Happy Hogan (baseball)

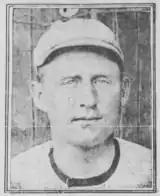

Wallace Louis Bray (known professionally as Happy Hogan; October 13, 1877 – May 17, 1915) was an American minor league baseball catcher and manager in the early 20th century. He is a member of the Pacific Coast League Hall of Fame.